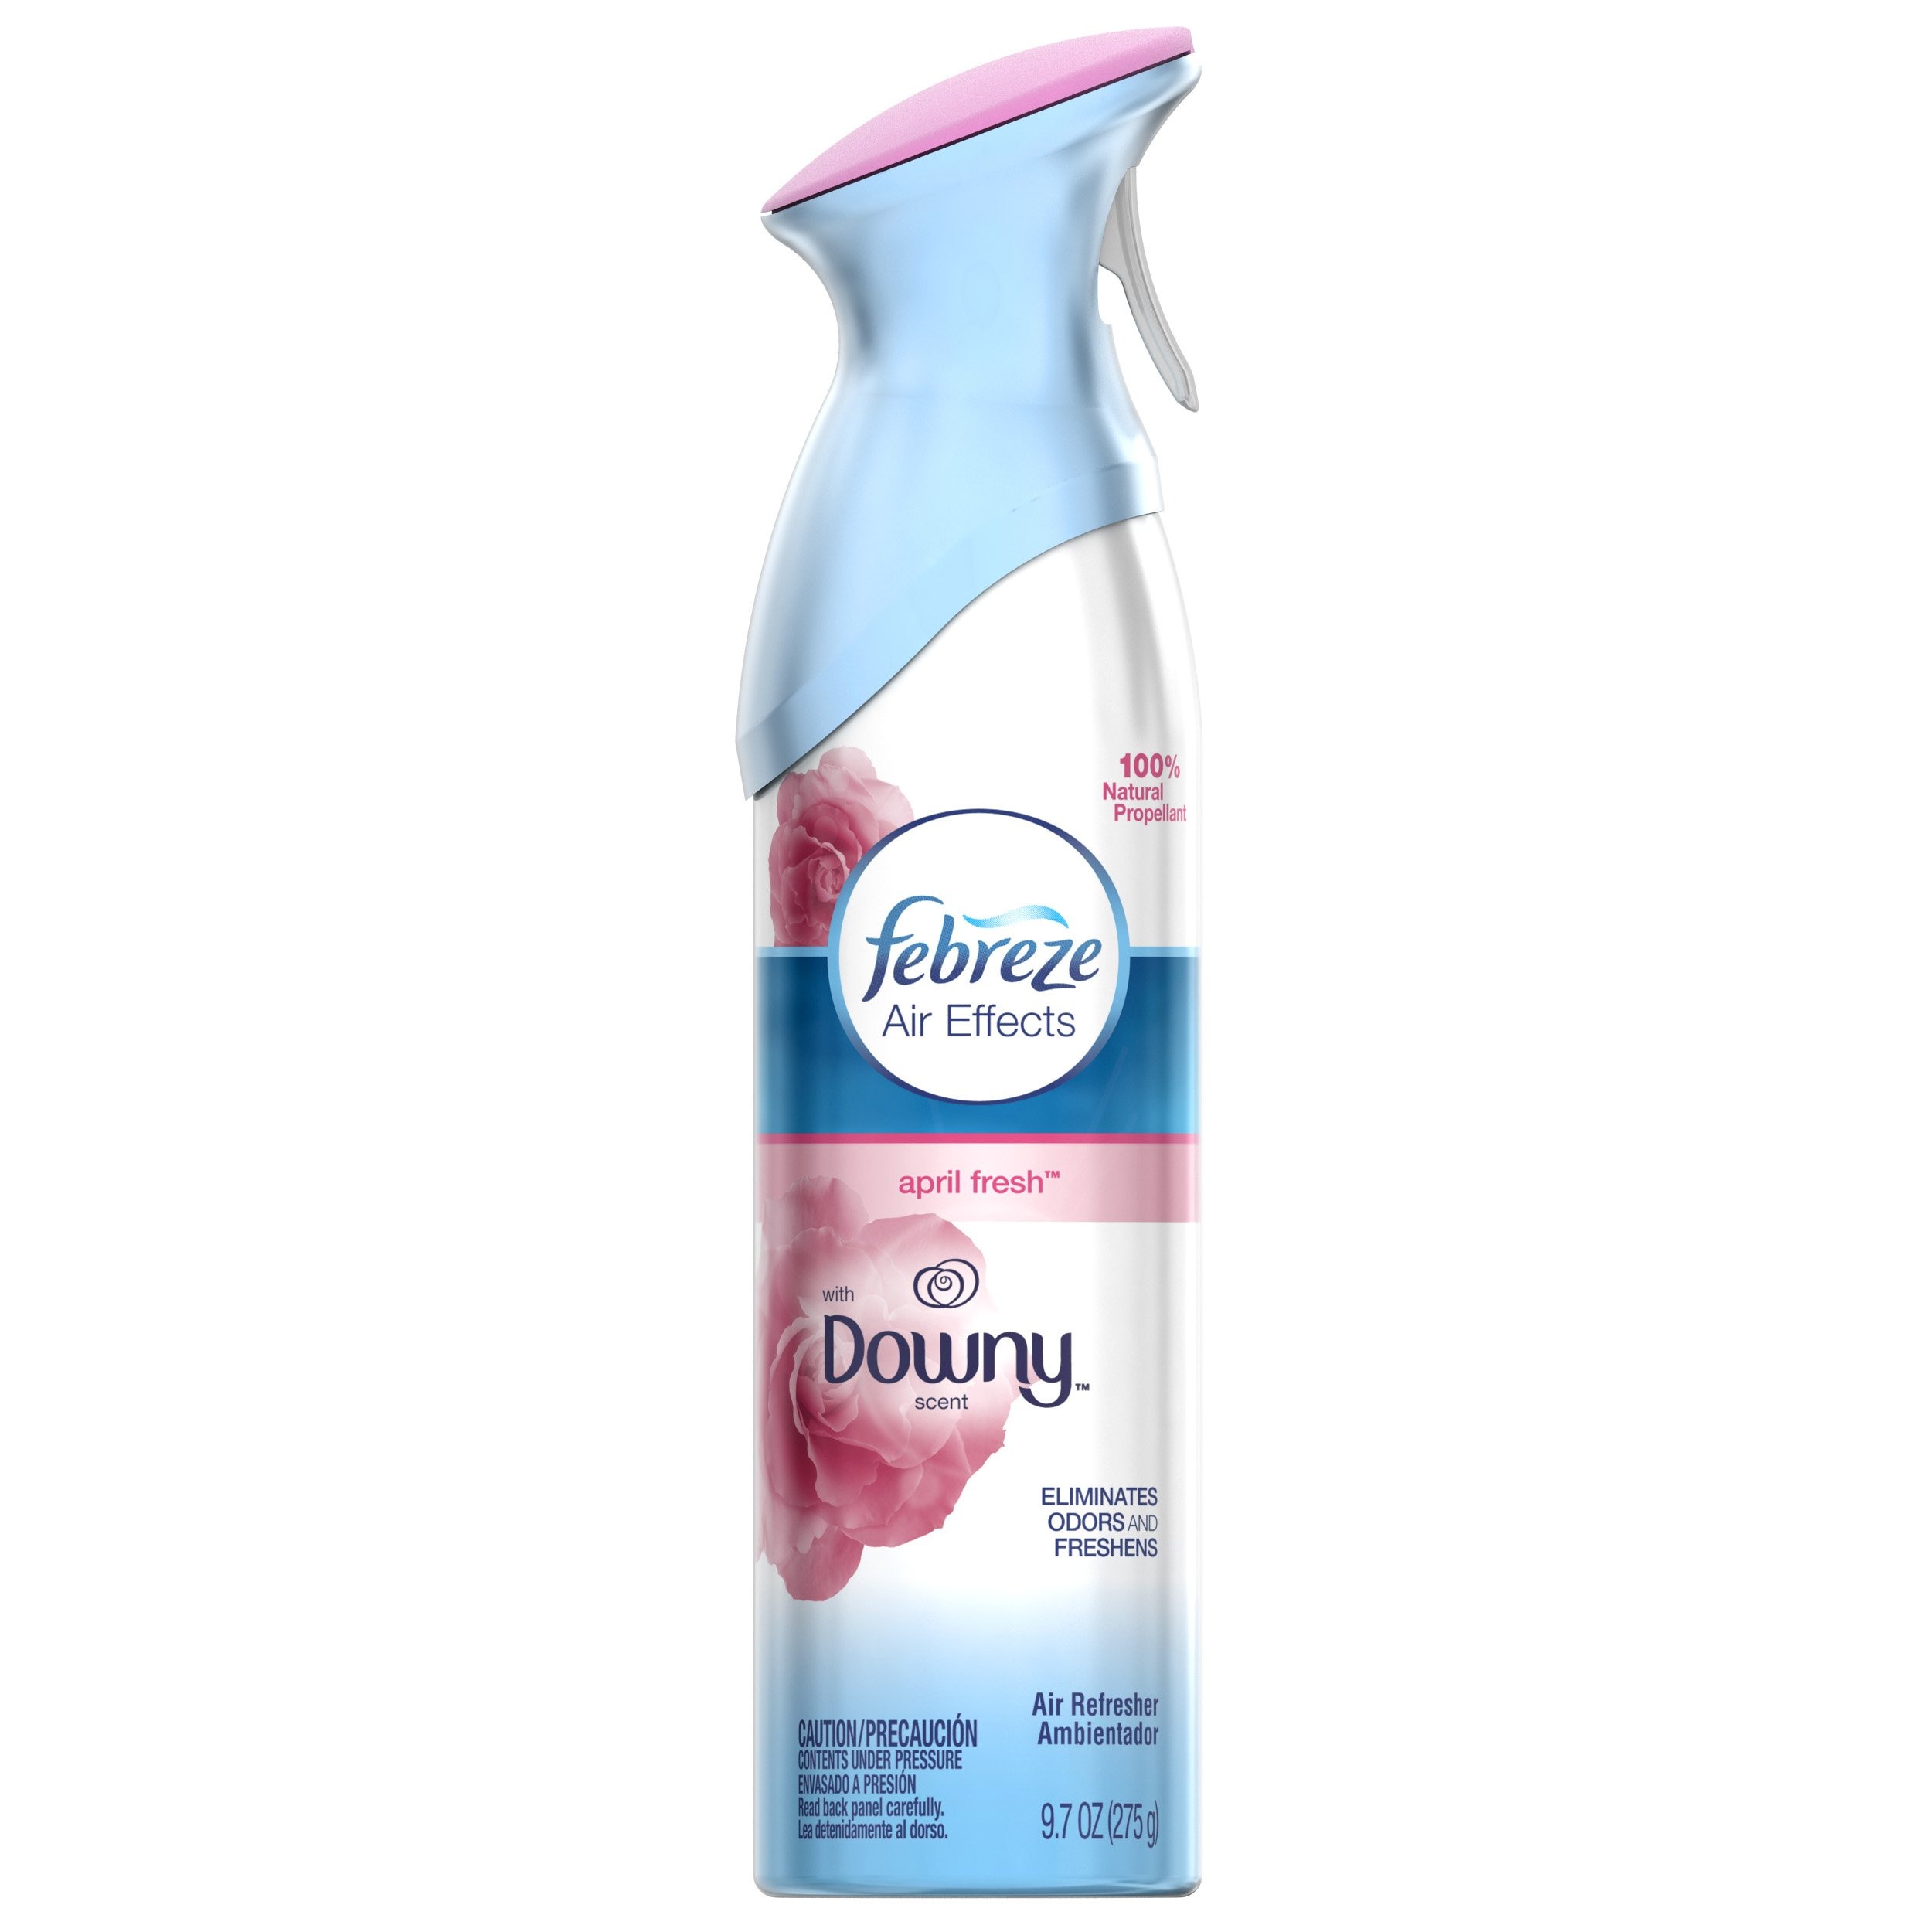
Item Name: Febreze Air Effects Air Freshener, Downy April Fresh Scent, 9.7 oz
Bullet Point 1: Doesn't just mask, truly eliminates odors
Bullet Point 2: Febreze Air Effects air freshener instantly eliminates odors while freshening the air
Bullet Point 3: The fine mist infuses the air with freshness that is subtle, never overpowering
Bullet Point 4: 100% natural propellant is safe to use around cats and dogs, but as with other air care products, do not use around birds
Bullet Point 5: Is it laundry day? Because it sure smells like it. Make your house guest-ready with Febreze with Downy April Fresh. This sweet whisper of springtime air comforts your senses and eliminates odors, all with the soft fragrance of Downy.
Value: 9.7
Unit: oz

Price: 3.24